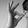
ASL letter: F